Sarrat

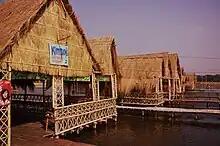
Barrio Uno River Resort

The nipa hut cottages along the banks of the Padsan River are another visitor attraction in the town. It is located at barangay San Joaquin (Barrio Uno) and is maintained by private entrepreneurs from the same barangay. These nipa huts are seasonal: built around December purposely for the summer season and are dismantled at the start of the rainy season. The nipa huts not only offer shade and comfort to the visitors but are equipped with Videoke system to complete the entertainment.